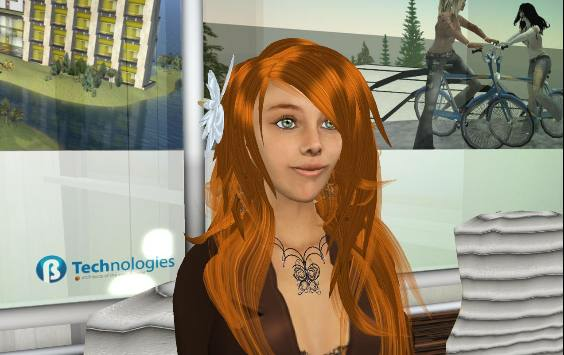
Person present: No